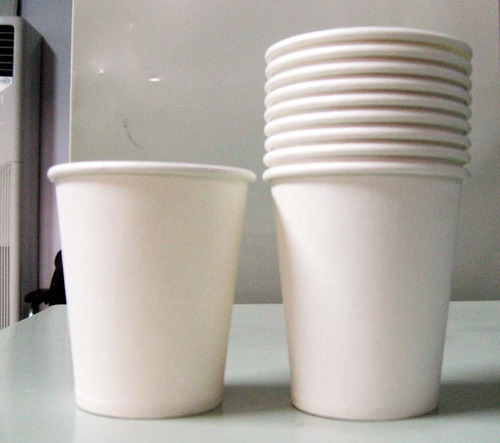
Label: paper